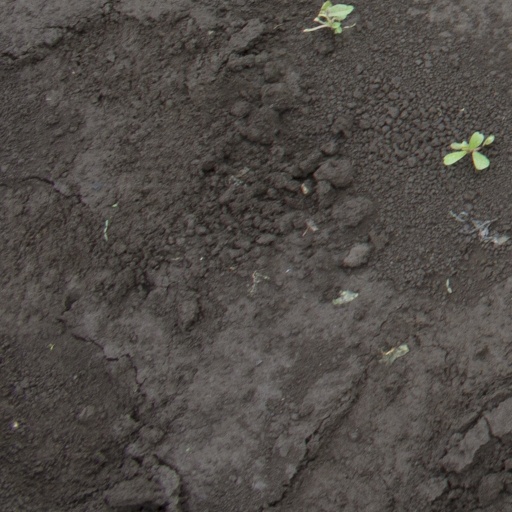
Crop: soybean